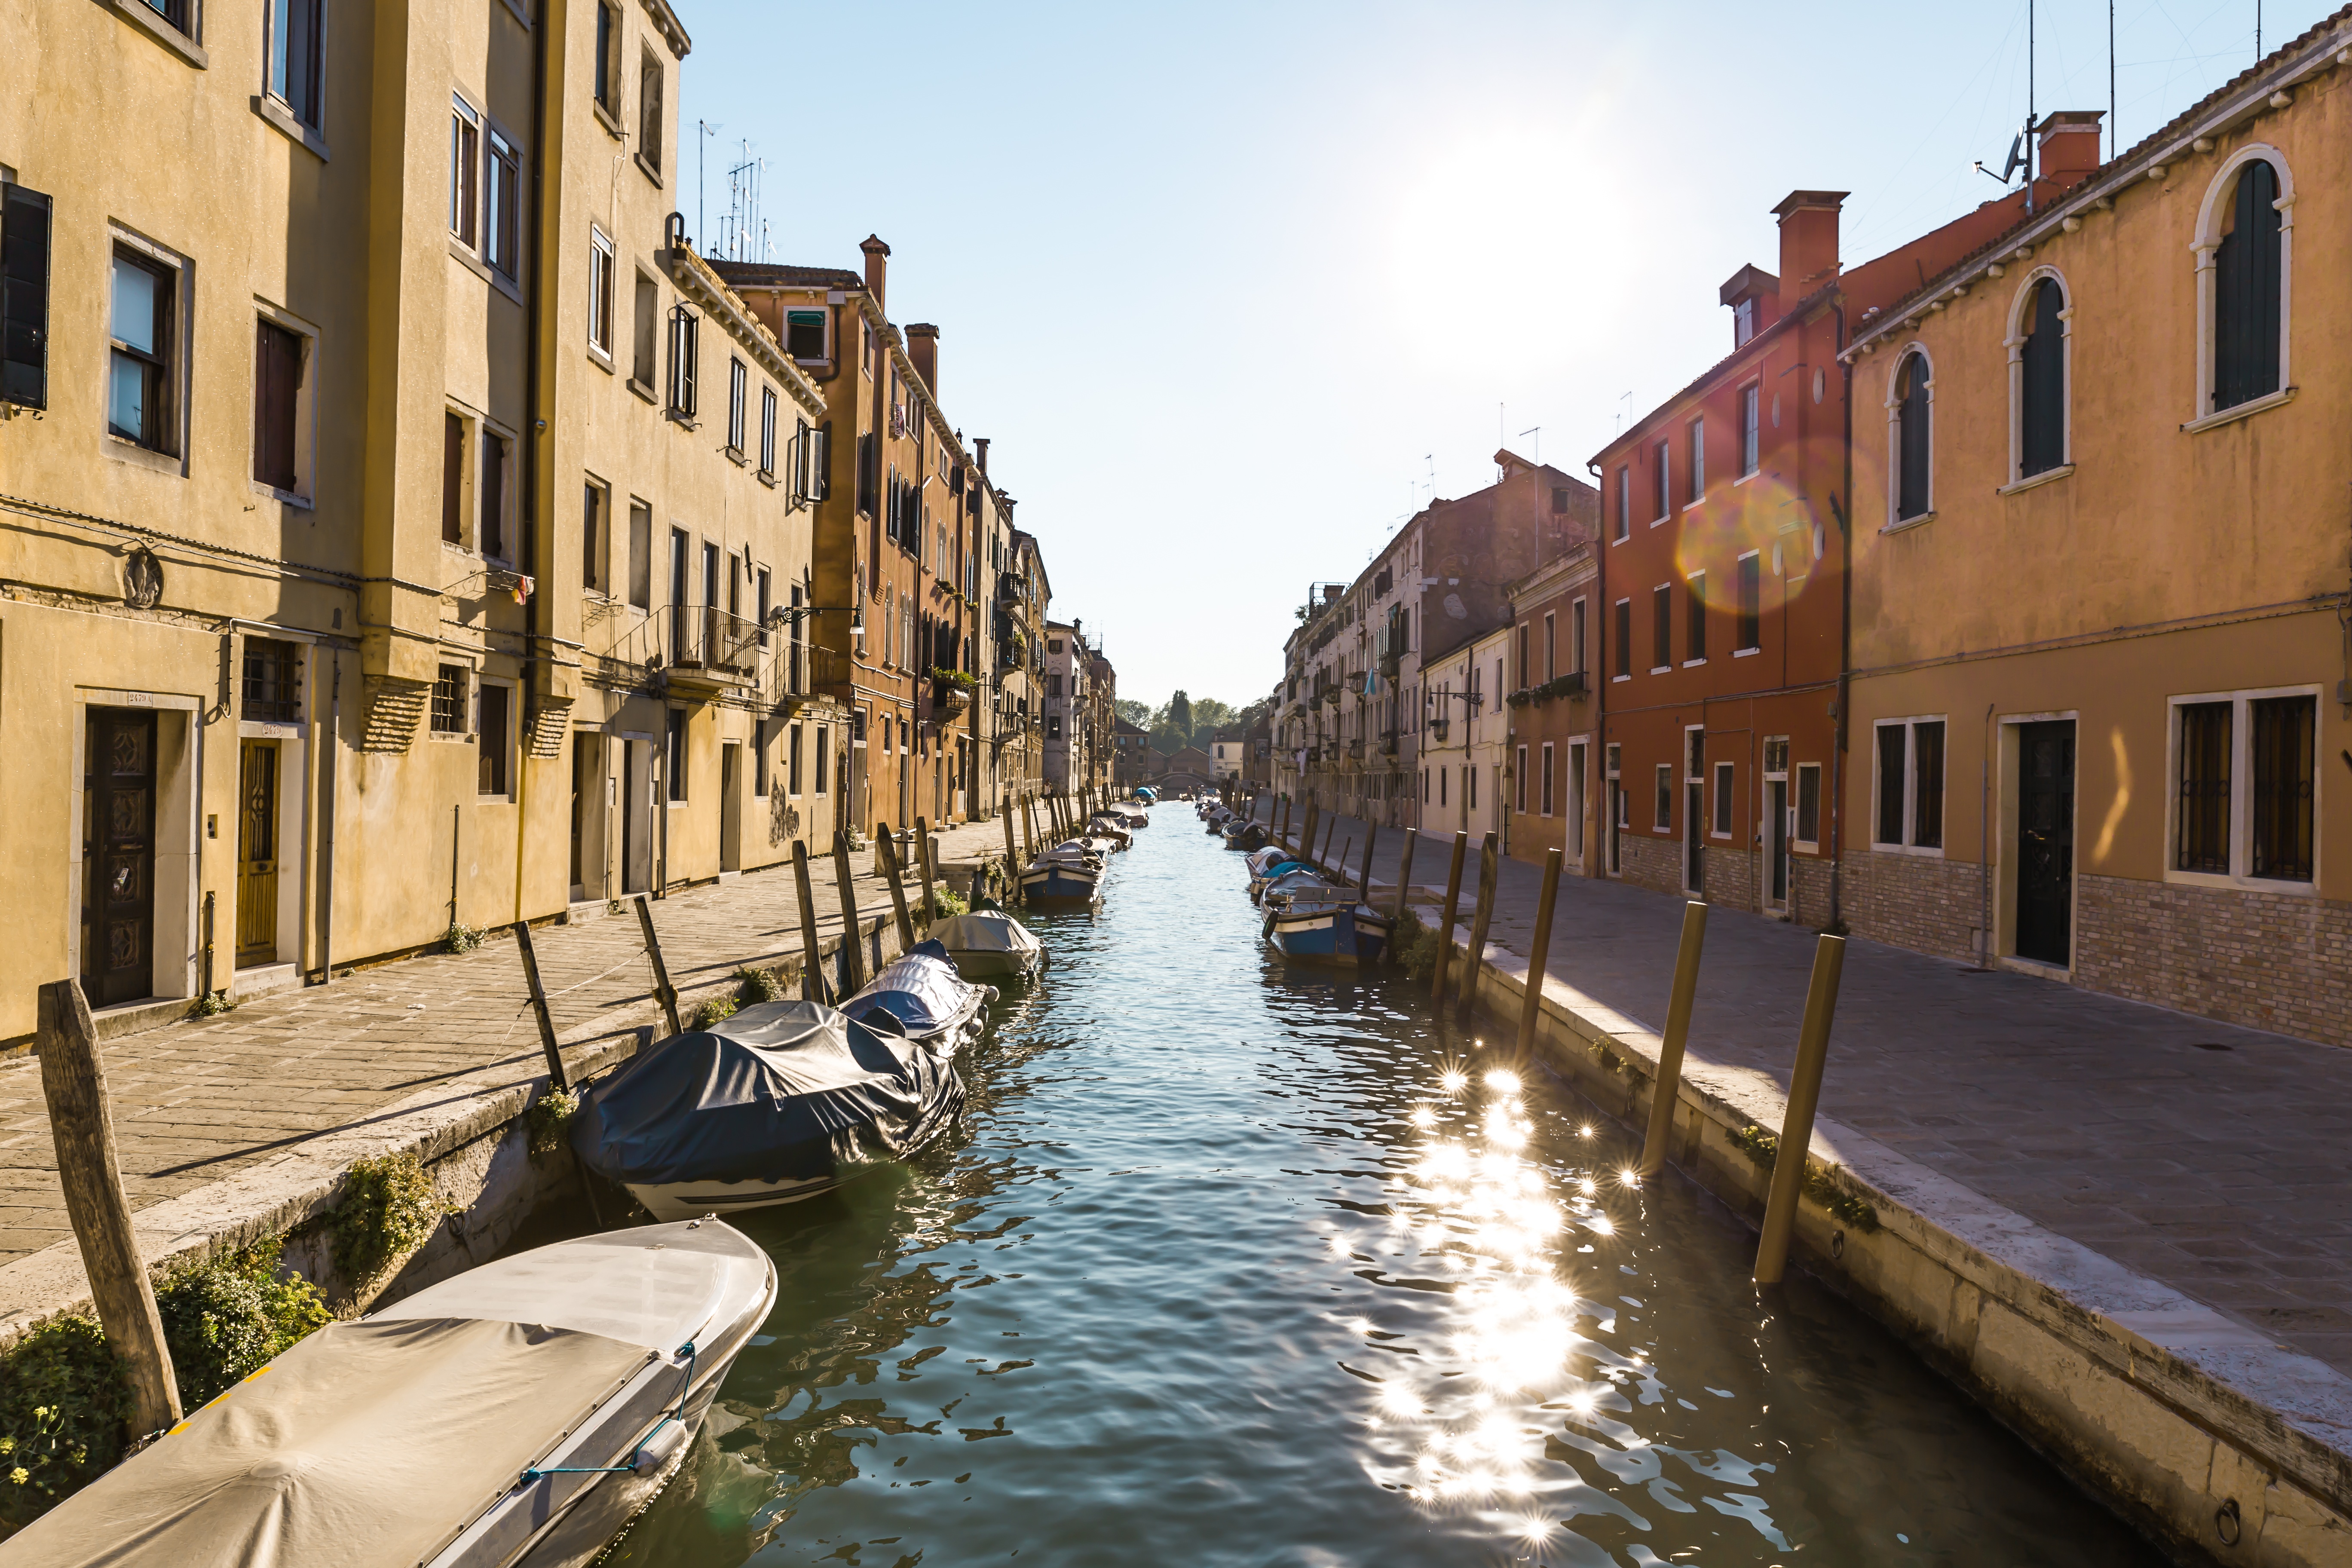
water, boat, street, town, river, canal, vehicle, italy, venice, waterway, body of water, channel, neighbourhood, landform, geographical feature